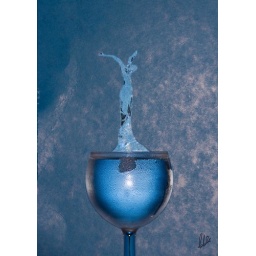
photo of a water splash shot against a blue background